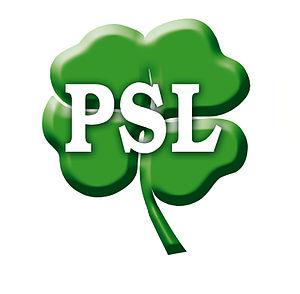
Les élections européennes de 2014 ont eu lieu entre le 22 et le 25 mai selon les pays, et le dimanche 25 mai 2014 en Pologne. Ces élections étaient les premières depuis l'entrée en vigueur du traité de Lisbonne qui a renforcé les pouvoirs du Parlement européen et modifié la répartition des sièges entre les différents États-membres. Ainsi, les Polonais élisent 51 députés européens au lieu de 50 précédemment.